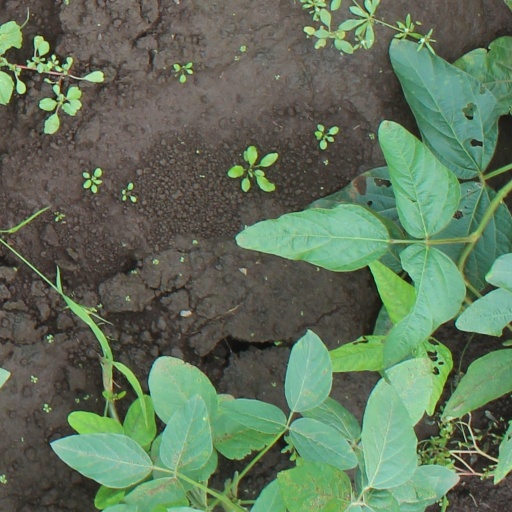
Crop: soybean